Eurohippus

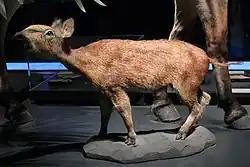
"E. parvulus" model

Eurohippus is an extinct genus of equoid ungulate. Its species were long considered part of "Propalaeotherium" and "Lophiotherium". A pregnant specimen was described in 2015.